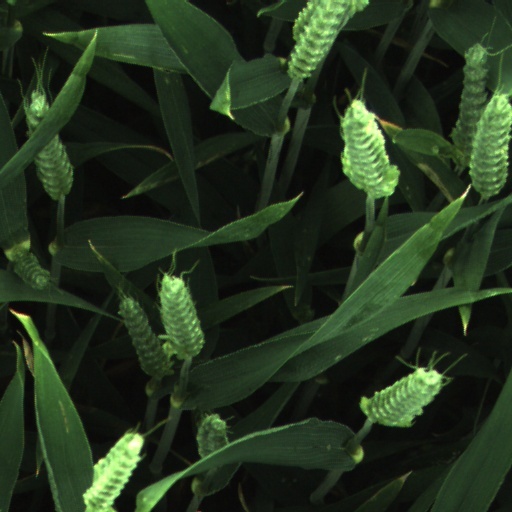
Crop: wheat